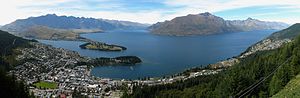
Queenstown (New Zealand)
Udsigt over Queenstown og Lake Wakatipu.
Queenstown er en by i Otago regionen på Sydøen i New Zealand. Queenstown har omkring 8.500 indbyggere og er et yndet turistmål for både New Zealændere og udlændinge. Byen ligger ved søen Lake Wakatipu og er omgivet af hele 3 floder; Dart River, Shotover River og Kawarau River.